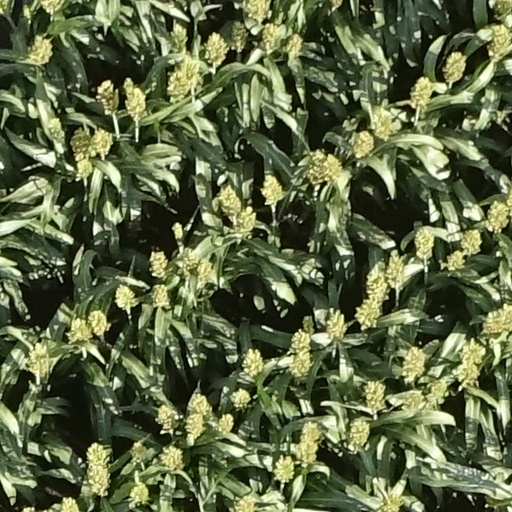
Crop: sorghum